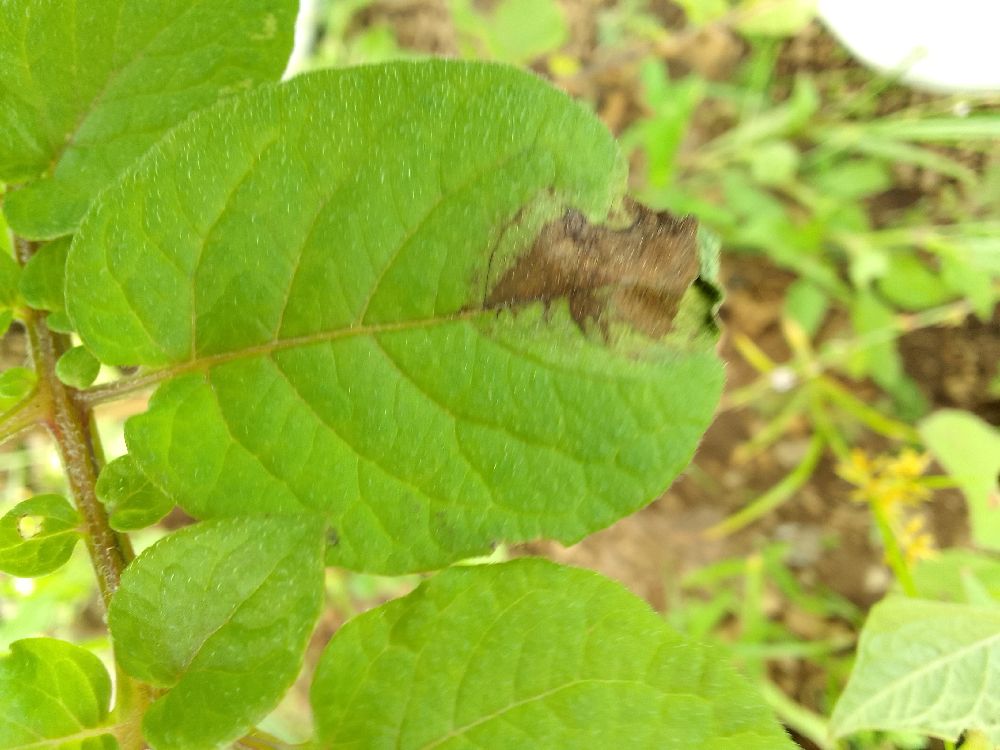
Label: Late blight